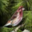
Label: bird